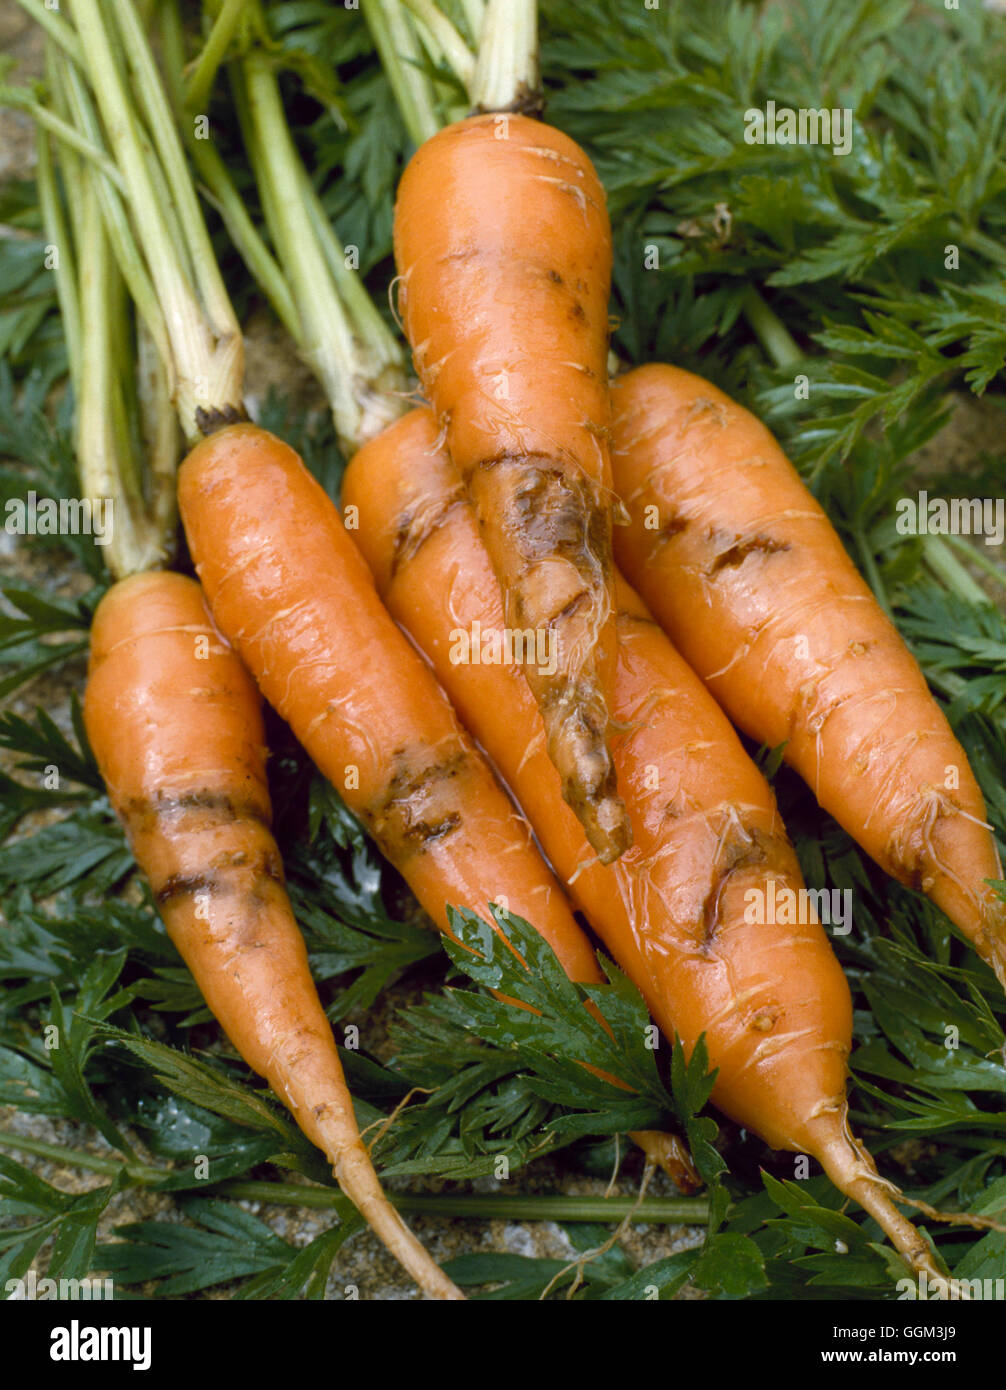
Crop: unknown
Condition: carrot_carrot_cavity_spot